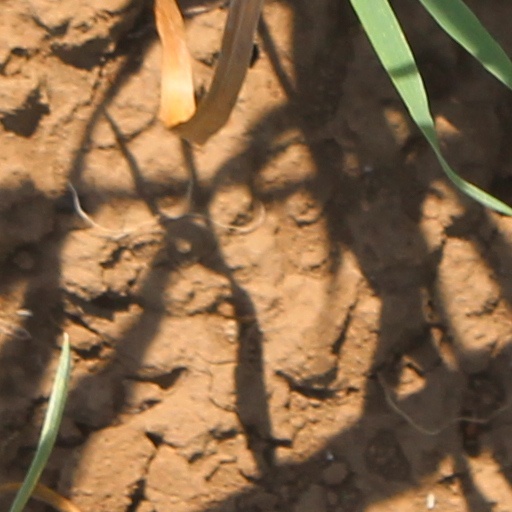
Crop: wheat